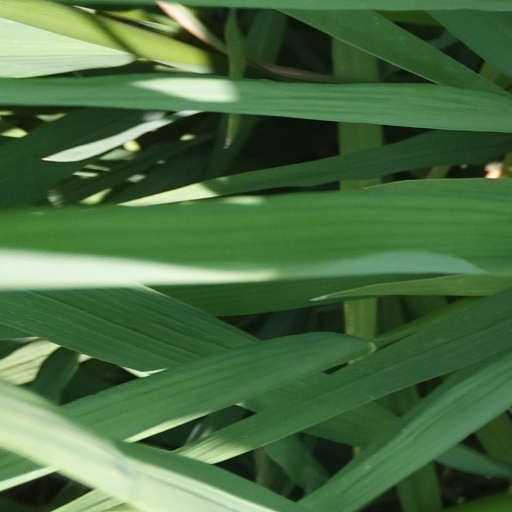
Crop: rice